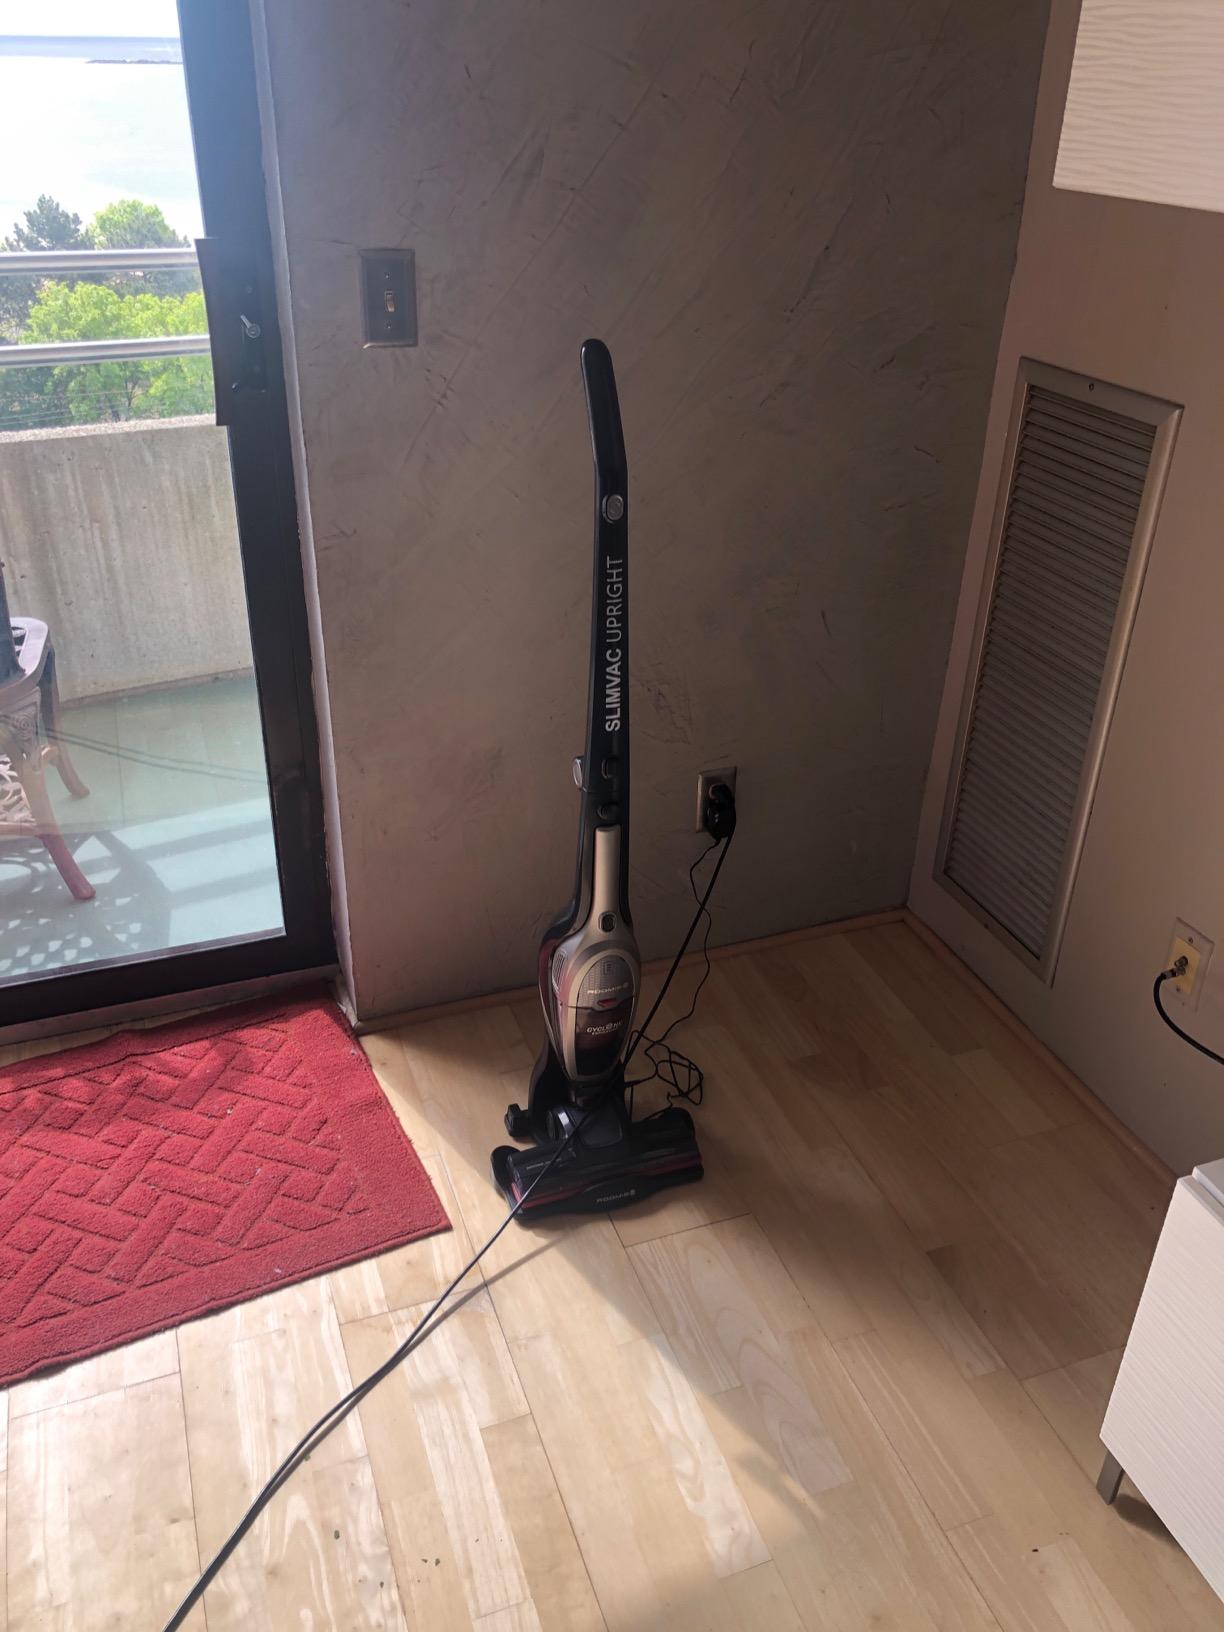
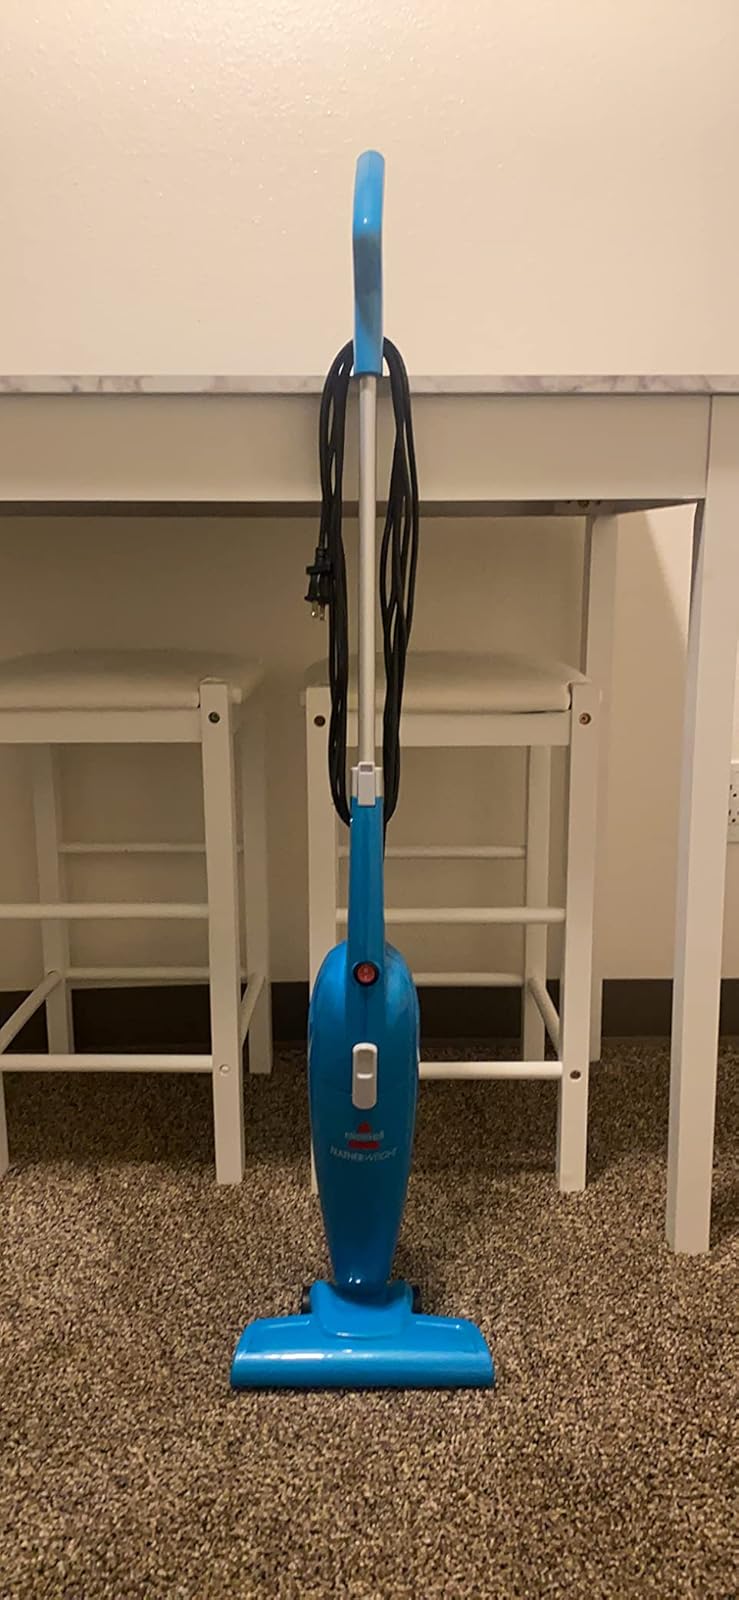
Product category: items_vacuum
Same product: no